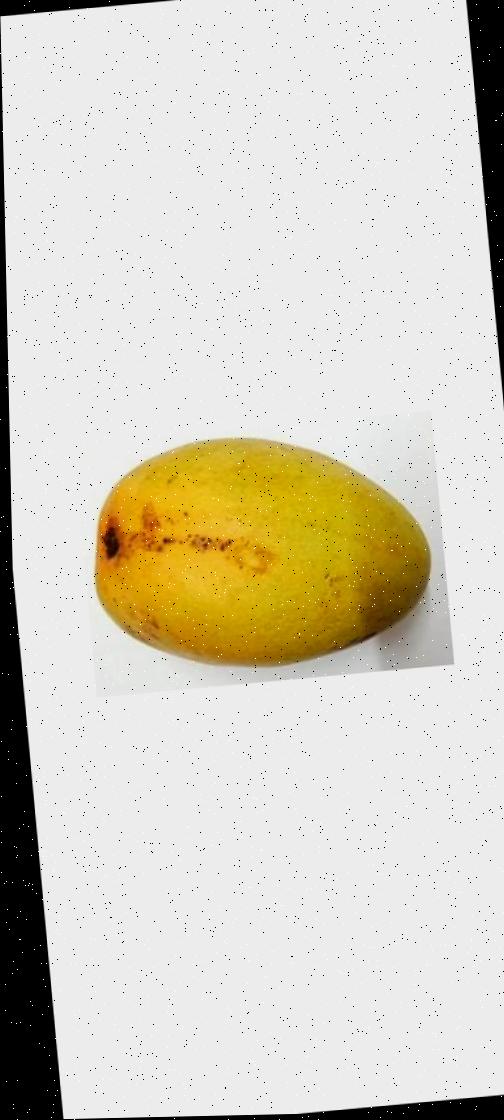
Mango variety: Bari-11